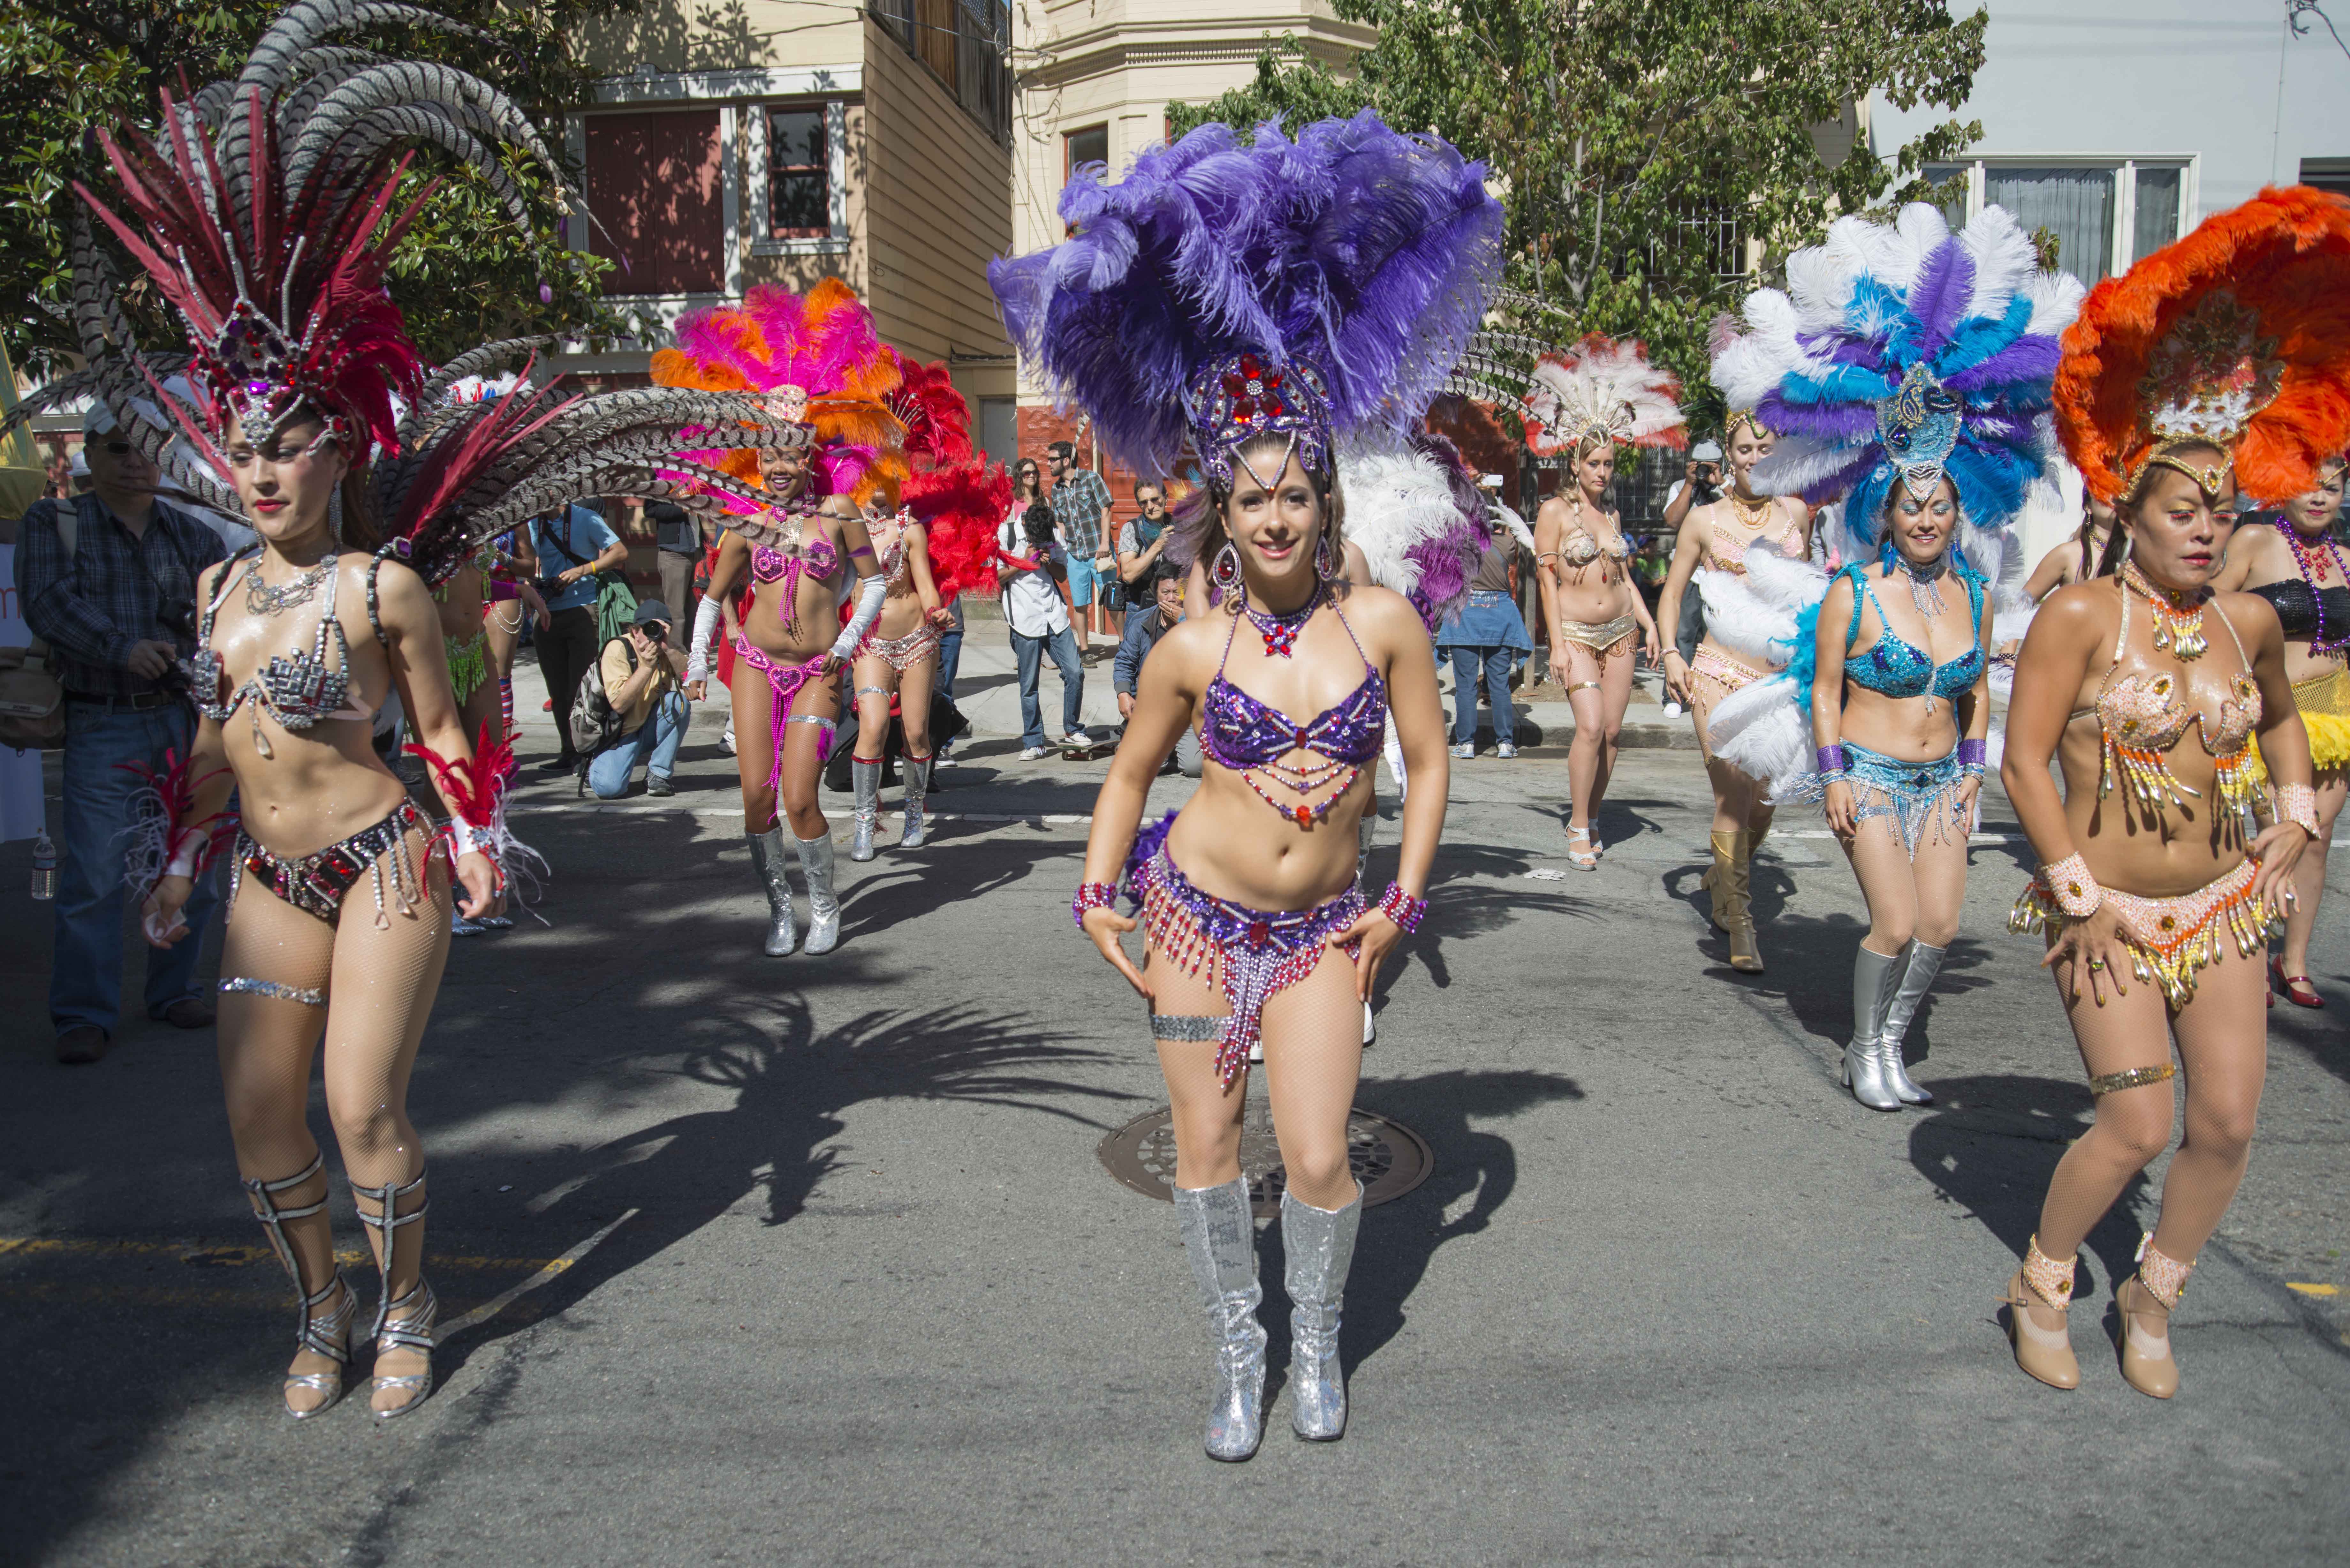
dance, carnival, performance art, festival, sports, samba, event